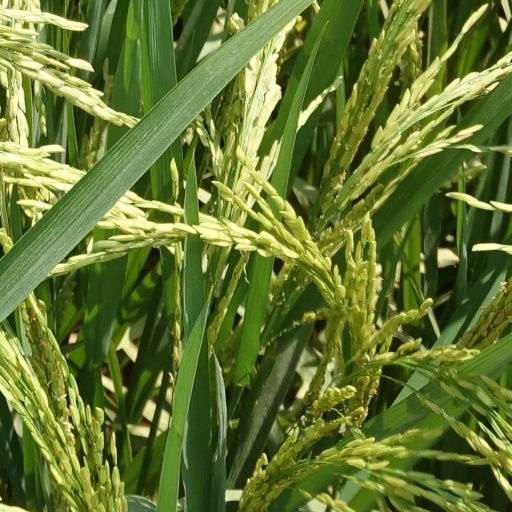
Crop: rice